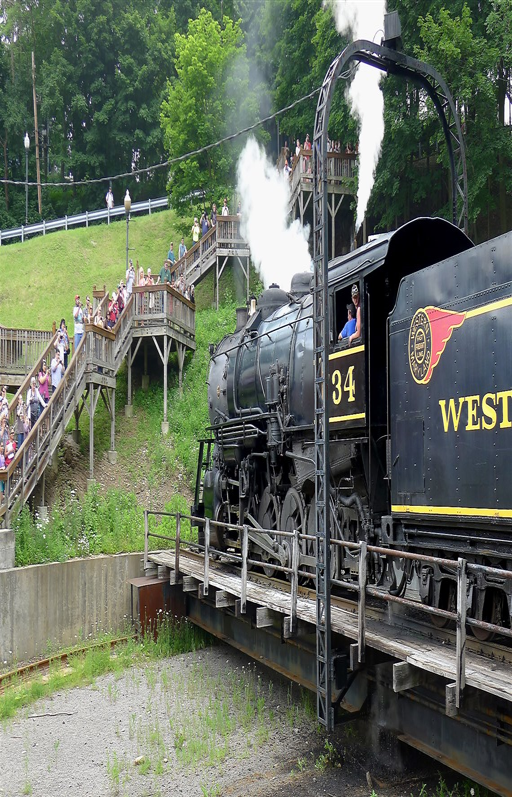
locomotive gets turned around on the turntable for the trip back .